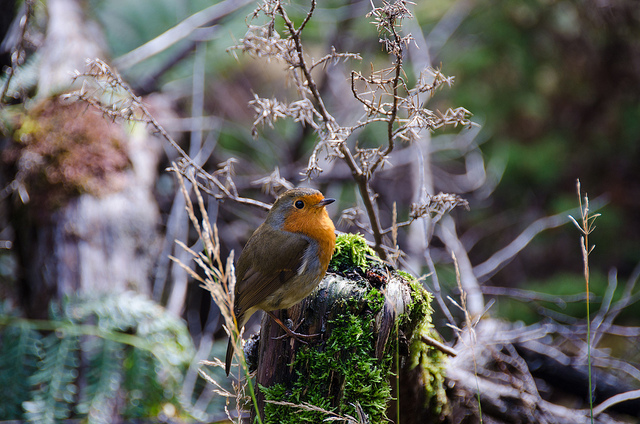
user: Given an image and a question. Answer the question in a short answer. Question: What food does this animal eat? Short Answer:
assistant: seed